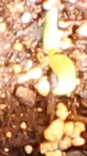
Label: Sugar beet